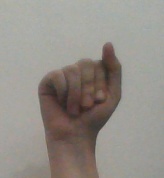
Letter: saad